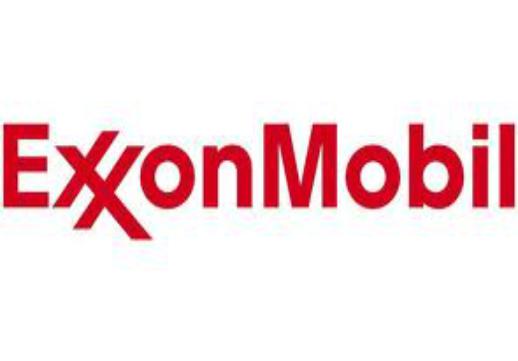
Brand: ExxonMobil
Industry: Transportation